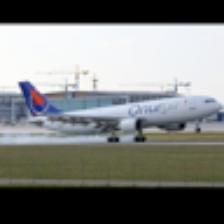
Label: NonHuman